Monasticon Gallicanum

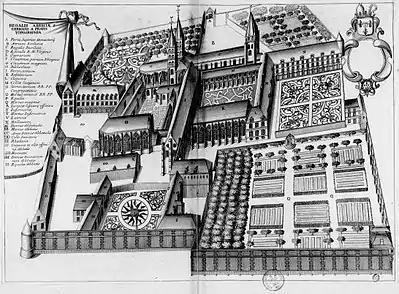
Late 17th-century engraving of the Abbey of Saint-Germain-des-Prés, a typical plate from the "Monasticon Gallicanum"

The Monasticon Gallicanum is a collection of 168 engravings of topographical views, with two maps, representing 147 French monasteries belonging to the reformist Benedictine Congregation of St. Maur. Commissioned by , the engravings were prepared between 1675 and 1694, but not published in full until 1870.